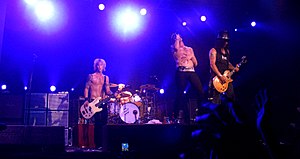
Velvet Revolver
Velvet Revolver var en rockgruppe dannet af 3 tidligere medlemmer i Guns N Roses – nemlig guitarristen Slash, basisten Duff McKagan og trommeslageren Matt Sorum, senere blev guitaristen Dave Kushner fra 80'er-gruppen Wasted Youth et medlem. Derudover bestod gruppen af forsangeren fra Stone Temple Pilots, Scott Weiland fra 2003 til 2008.